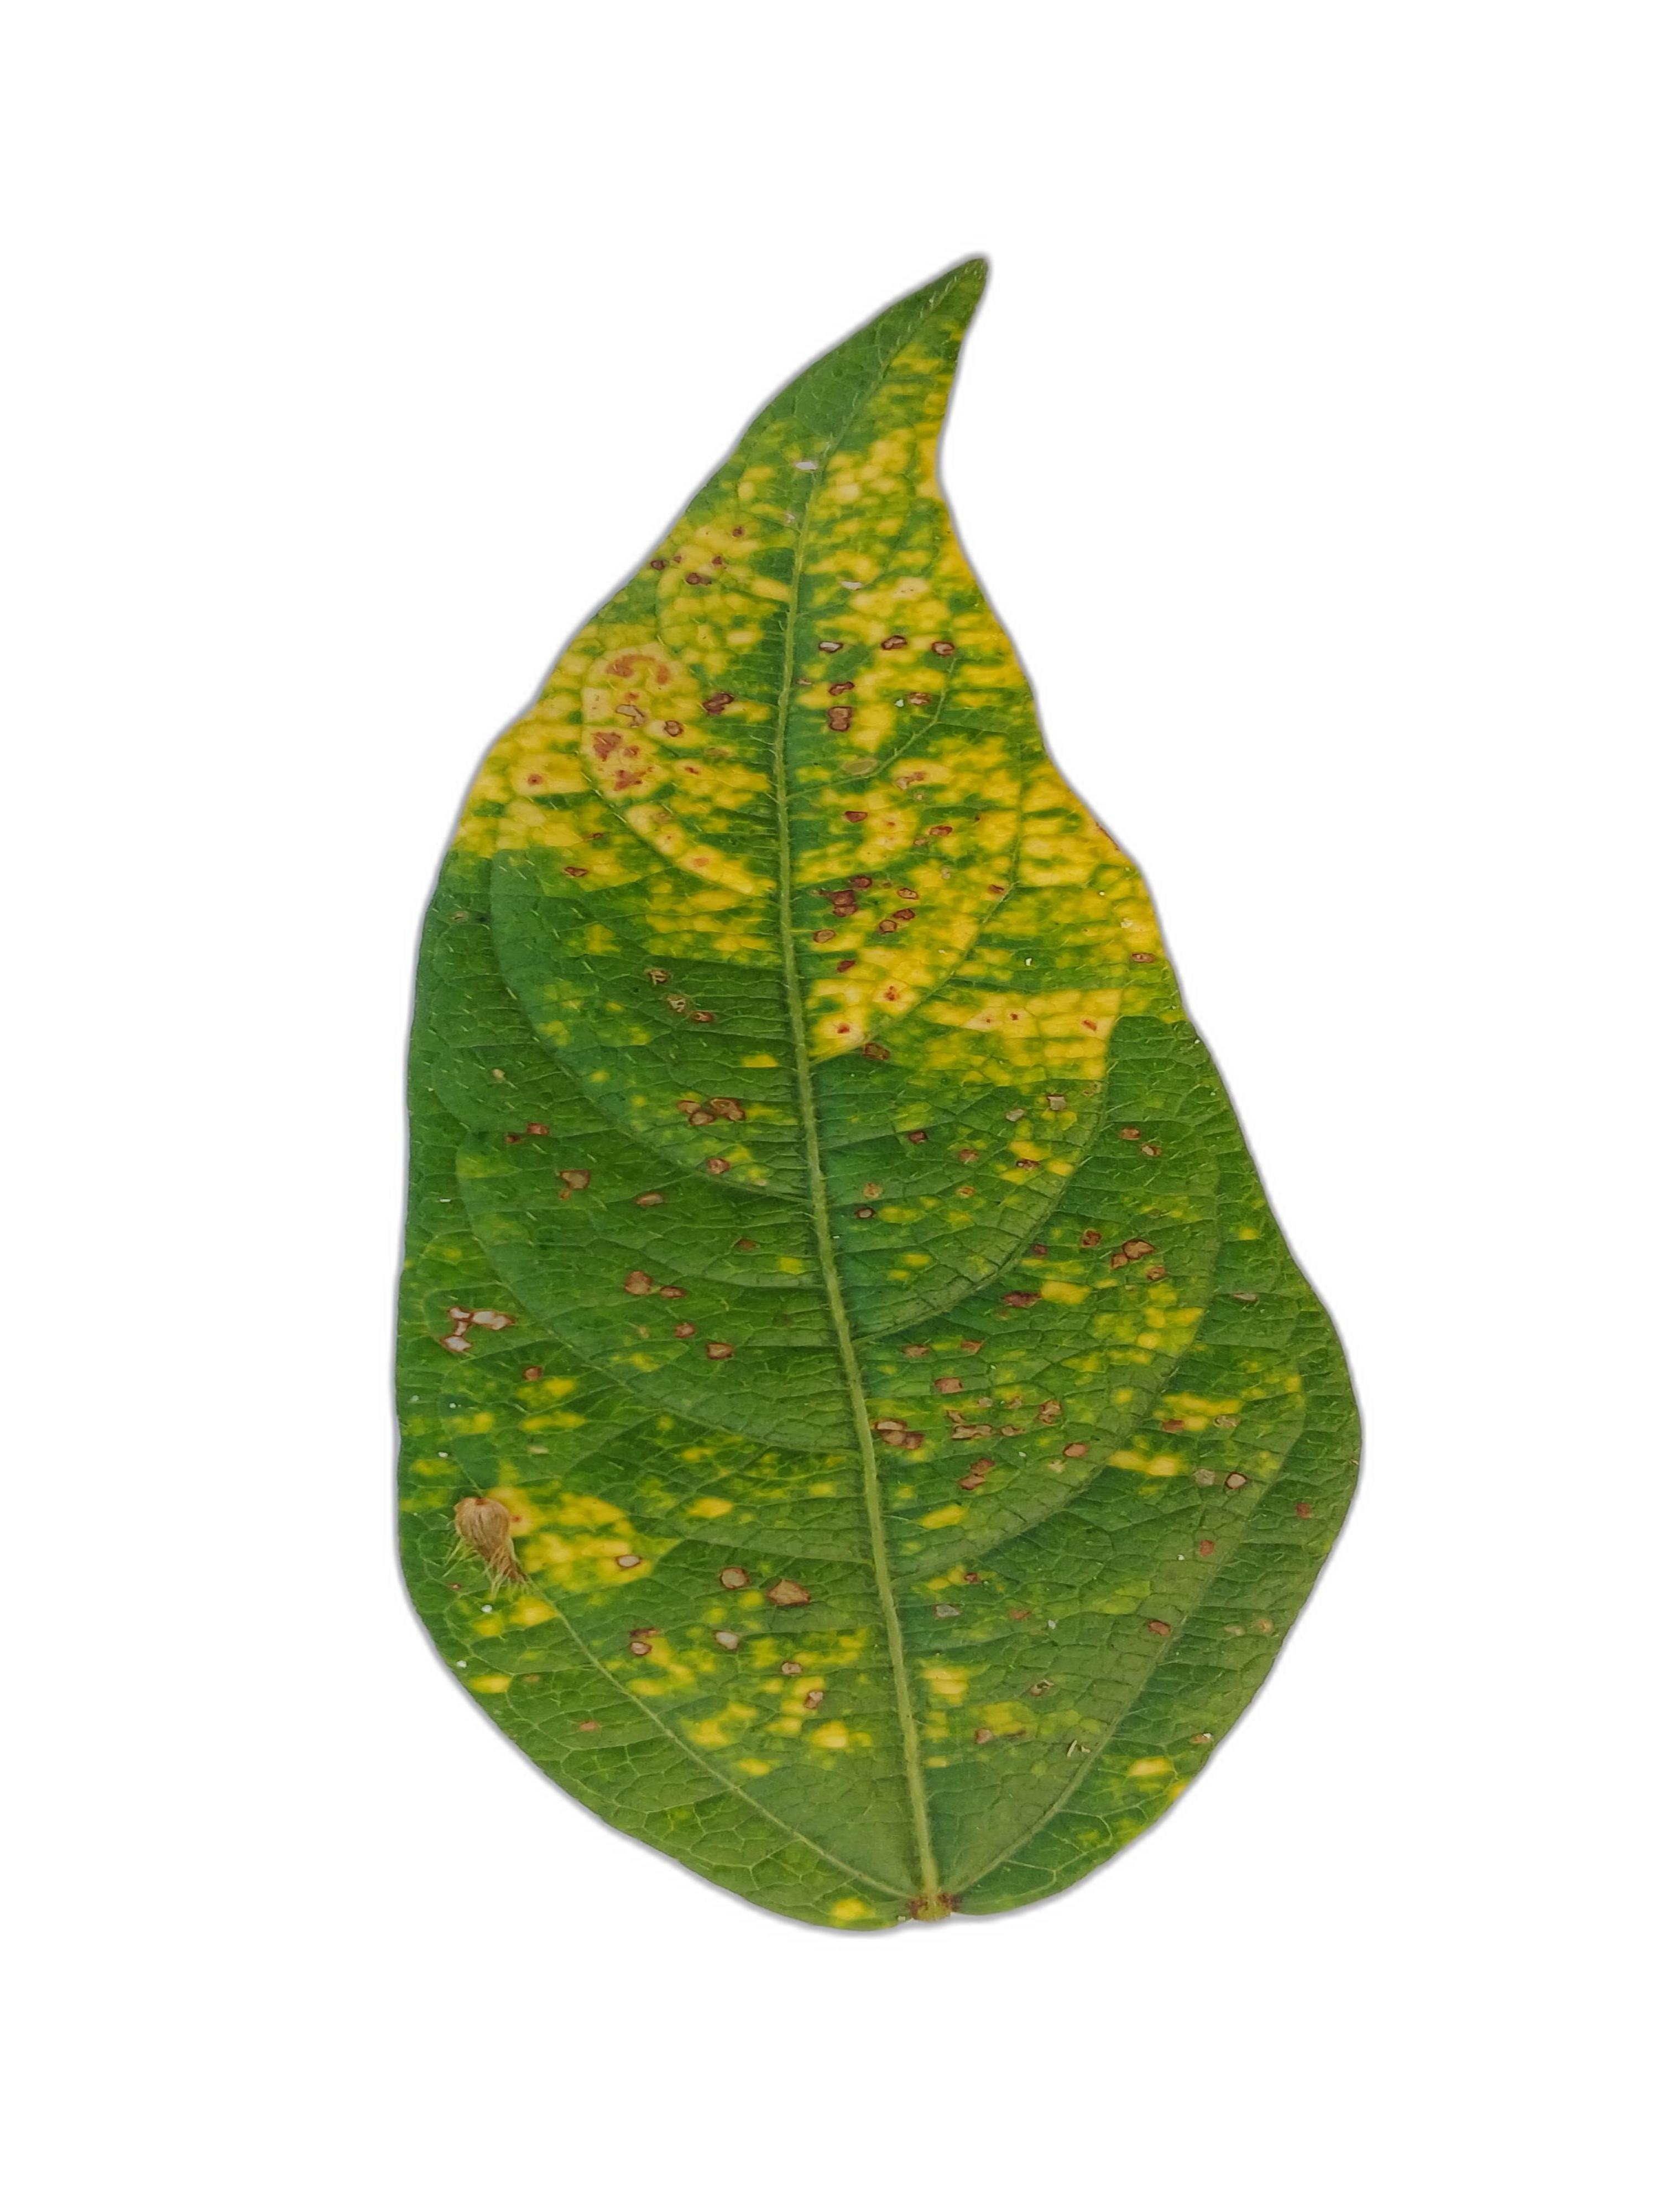
Label: Yellow Mosaic